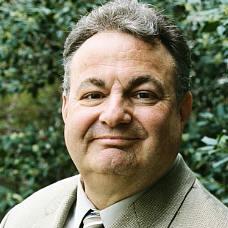
Age: 52